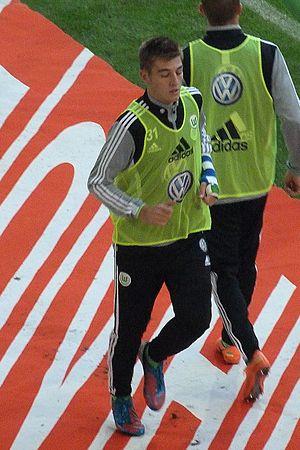
Robin Knoche est un footballeur allemand né le 22 mai 1992 à Brunswick en Allemagne. Il évolue au poste de défenseur central au Union Berlin.